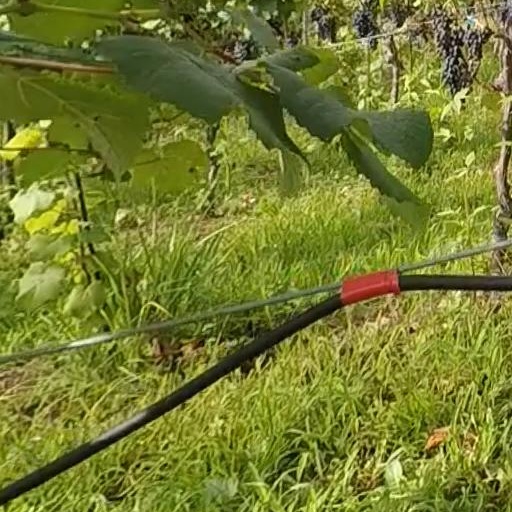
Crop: grape